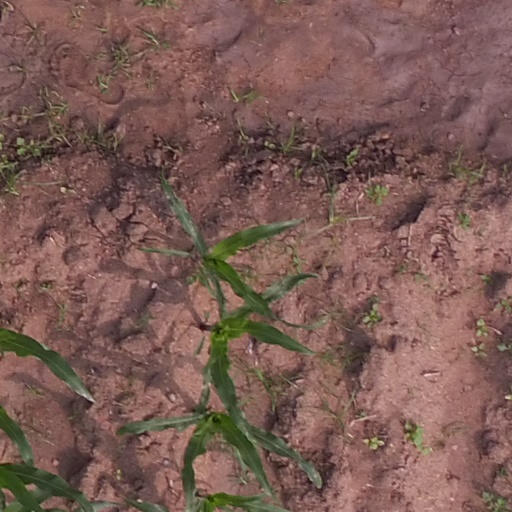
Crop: maize; corn